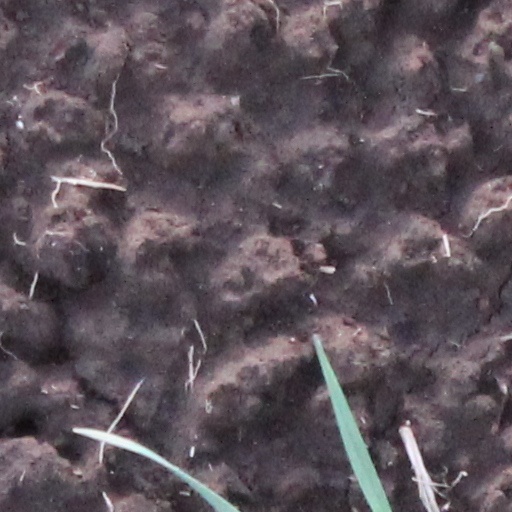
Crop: wheat